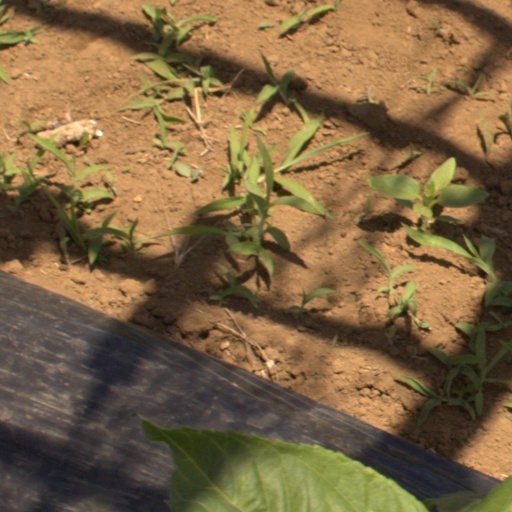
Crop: Jerusalem artichoke